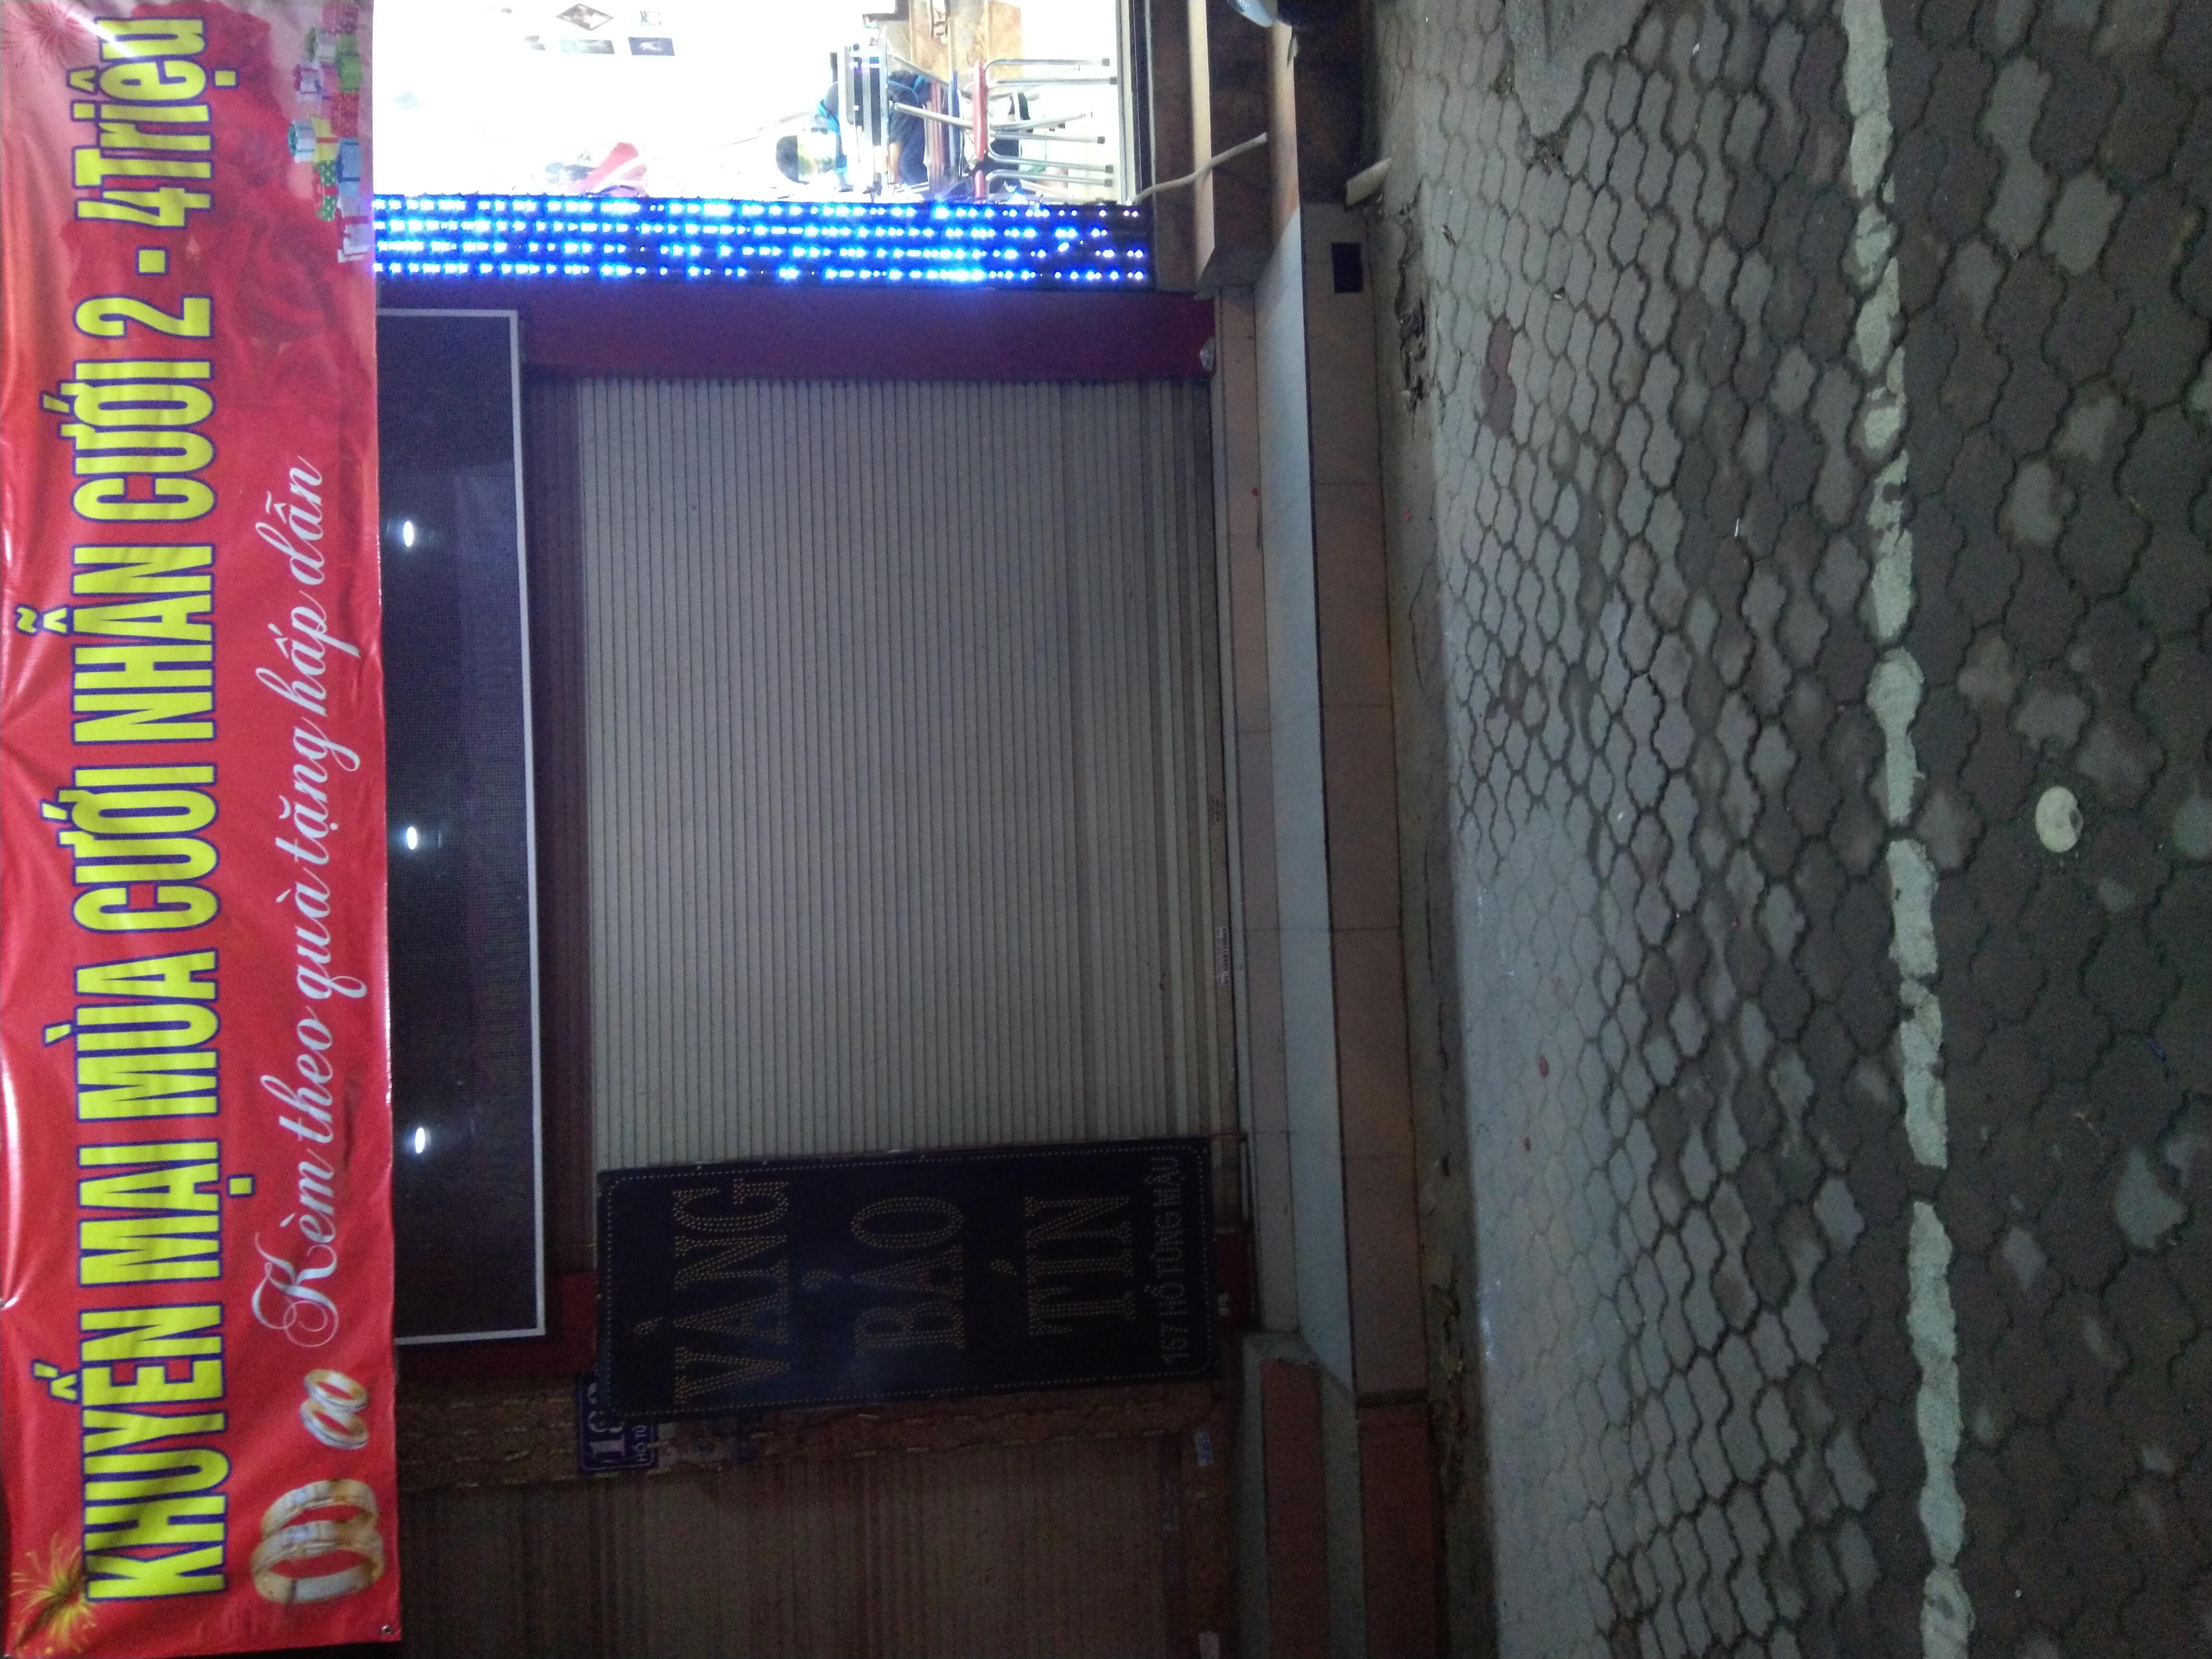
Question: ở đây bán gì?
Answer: ở đây bán vàng